Religious Procession in Kursk Governorate

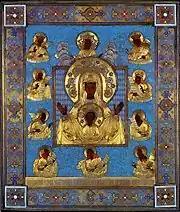
The Our Lady of Kursk icon, 13th century

The procession is led through a dusty landscape by robed, Orthodox priests holding icons, festoons and banners over their heads. Behind them follow a crowd mostly of peasants, but ranging from beggars and disabled people, police and military officers to figures from the provincial elite. "Religious Procession" led to controversy when first exhibited due to the icon being held by a man who appears to be drunk.